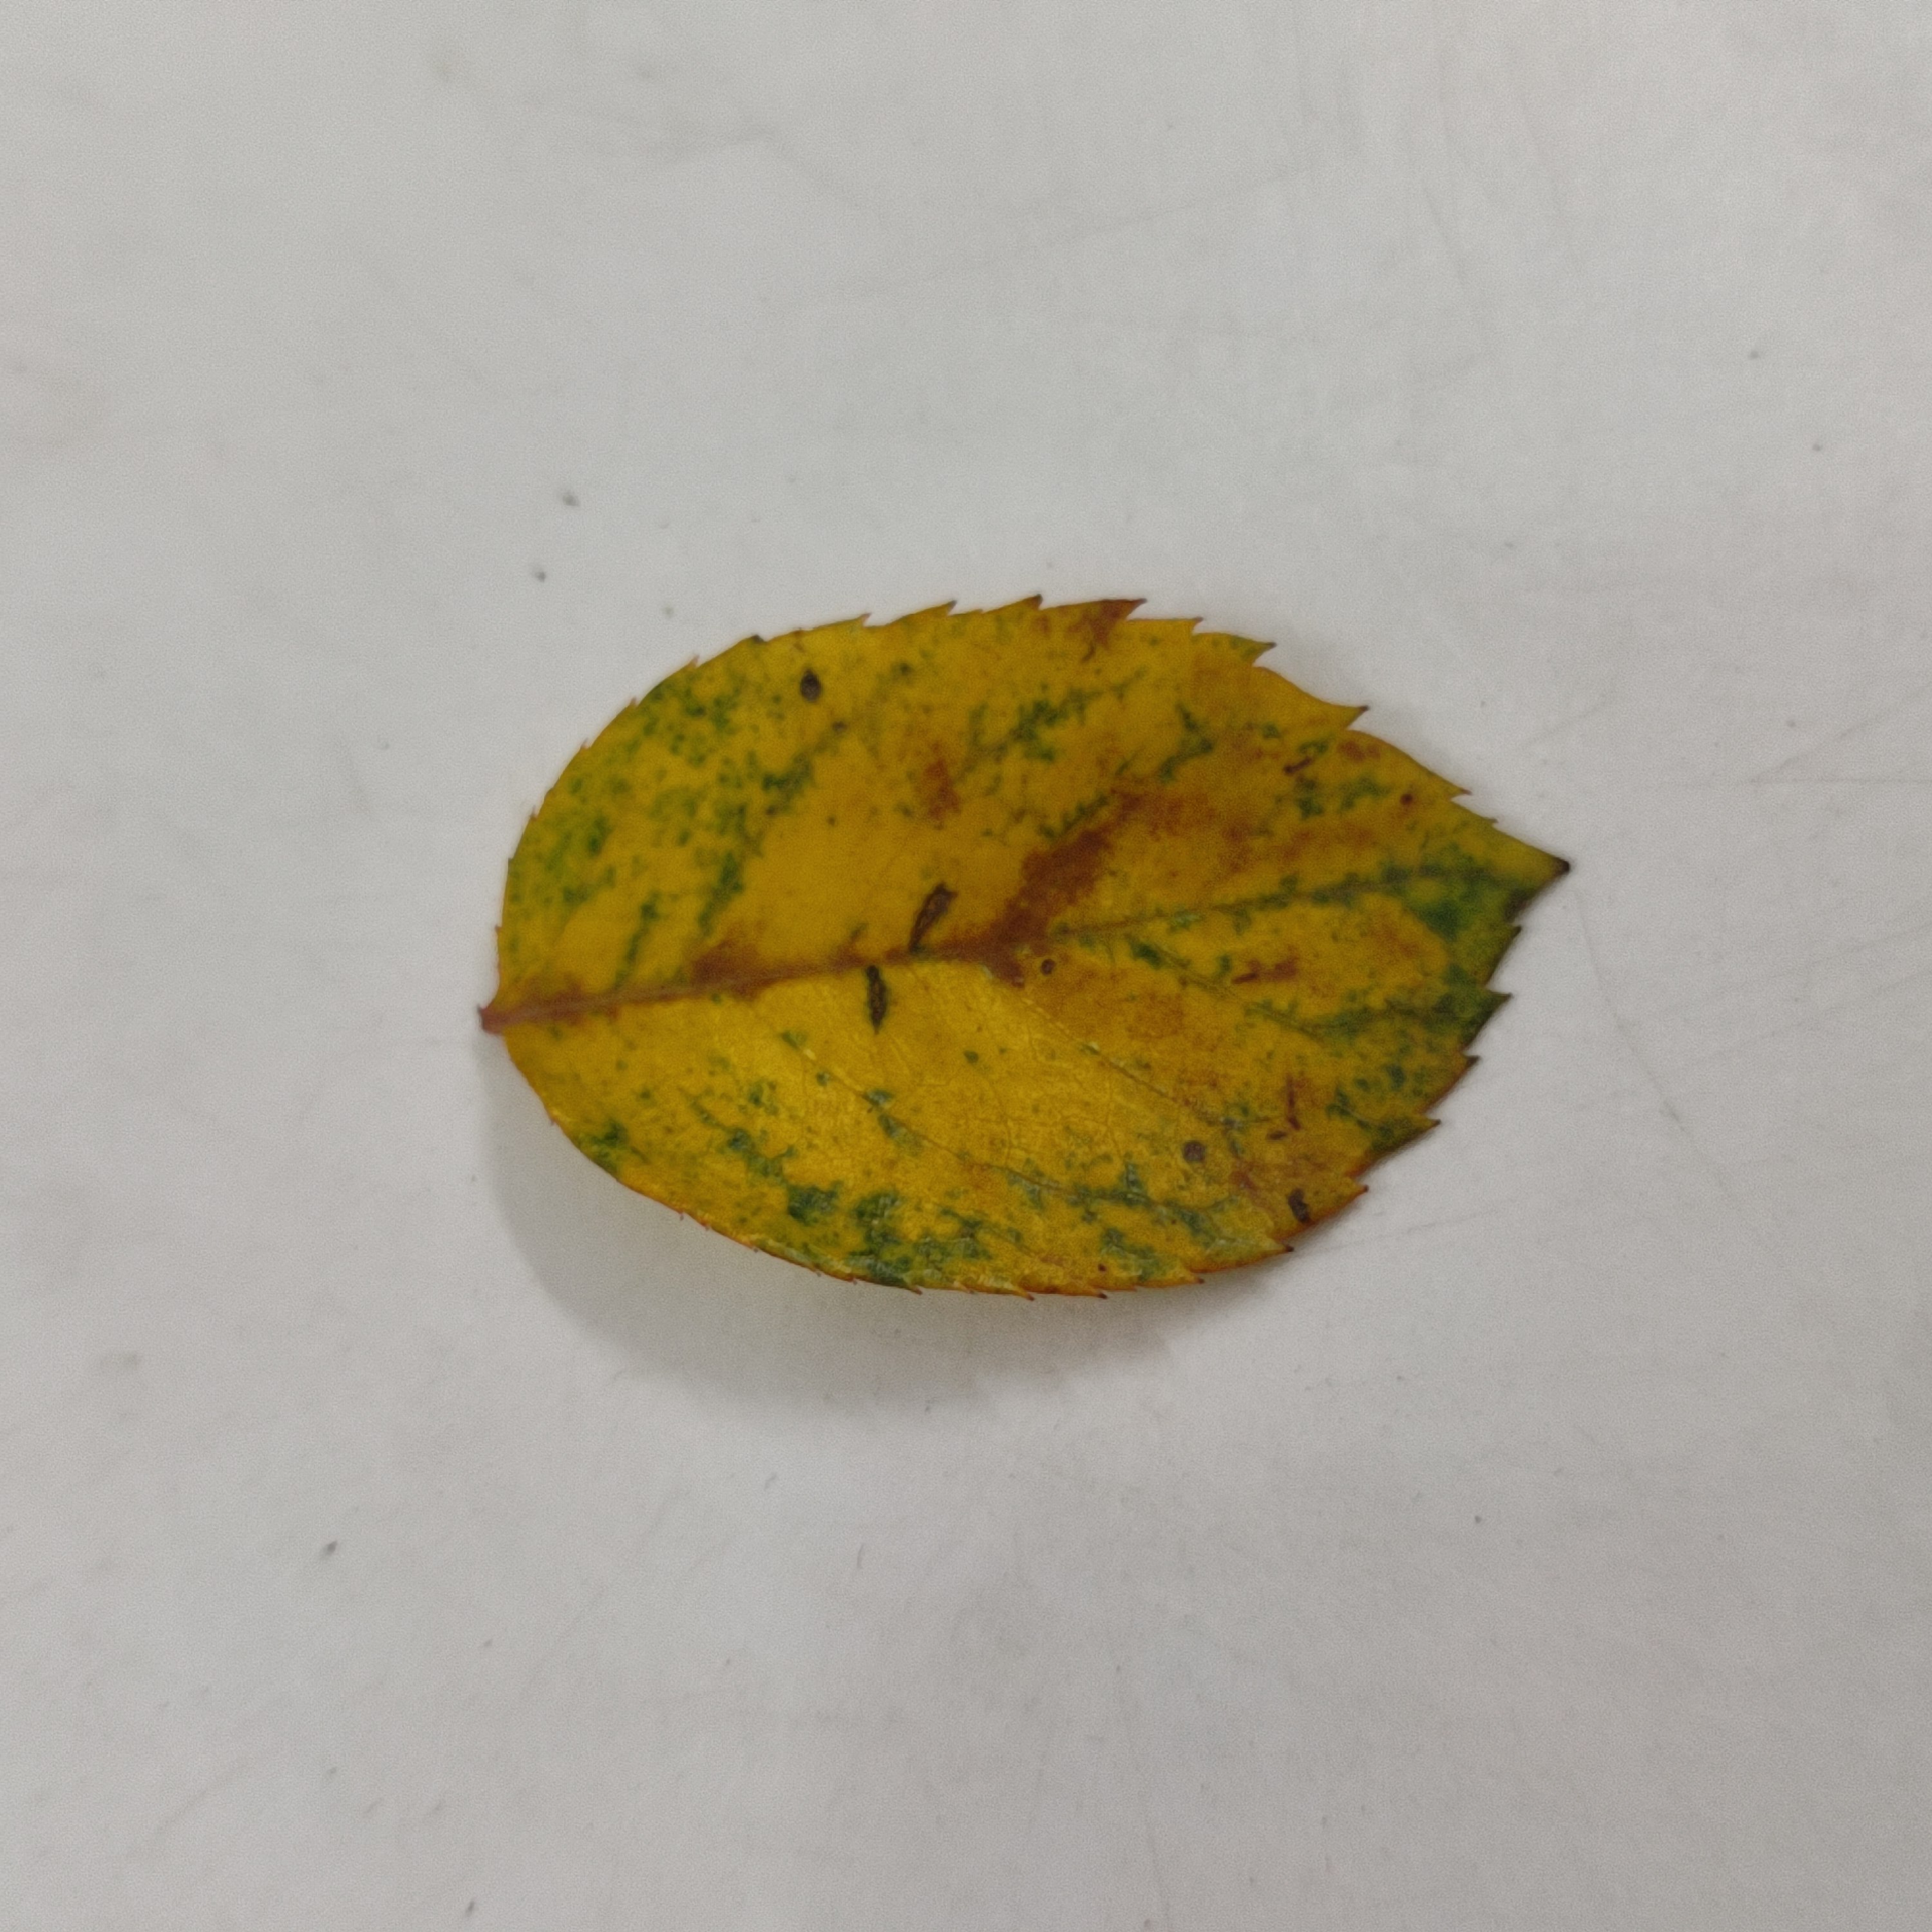
Label: Yellow Mosaic Virus